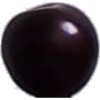
Label: Cherry Wax Black 1